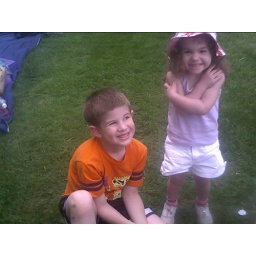
Aidan and Ty at field day near our house 2003